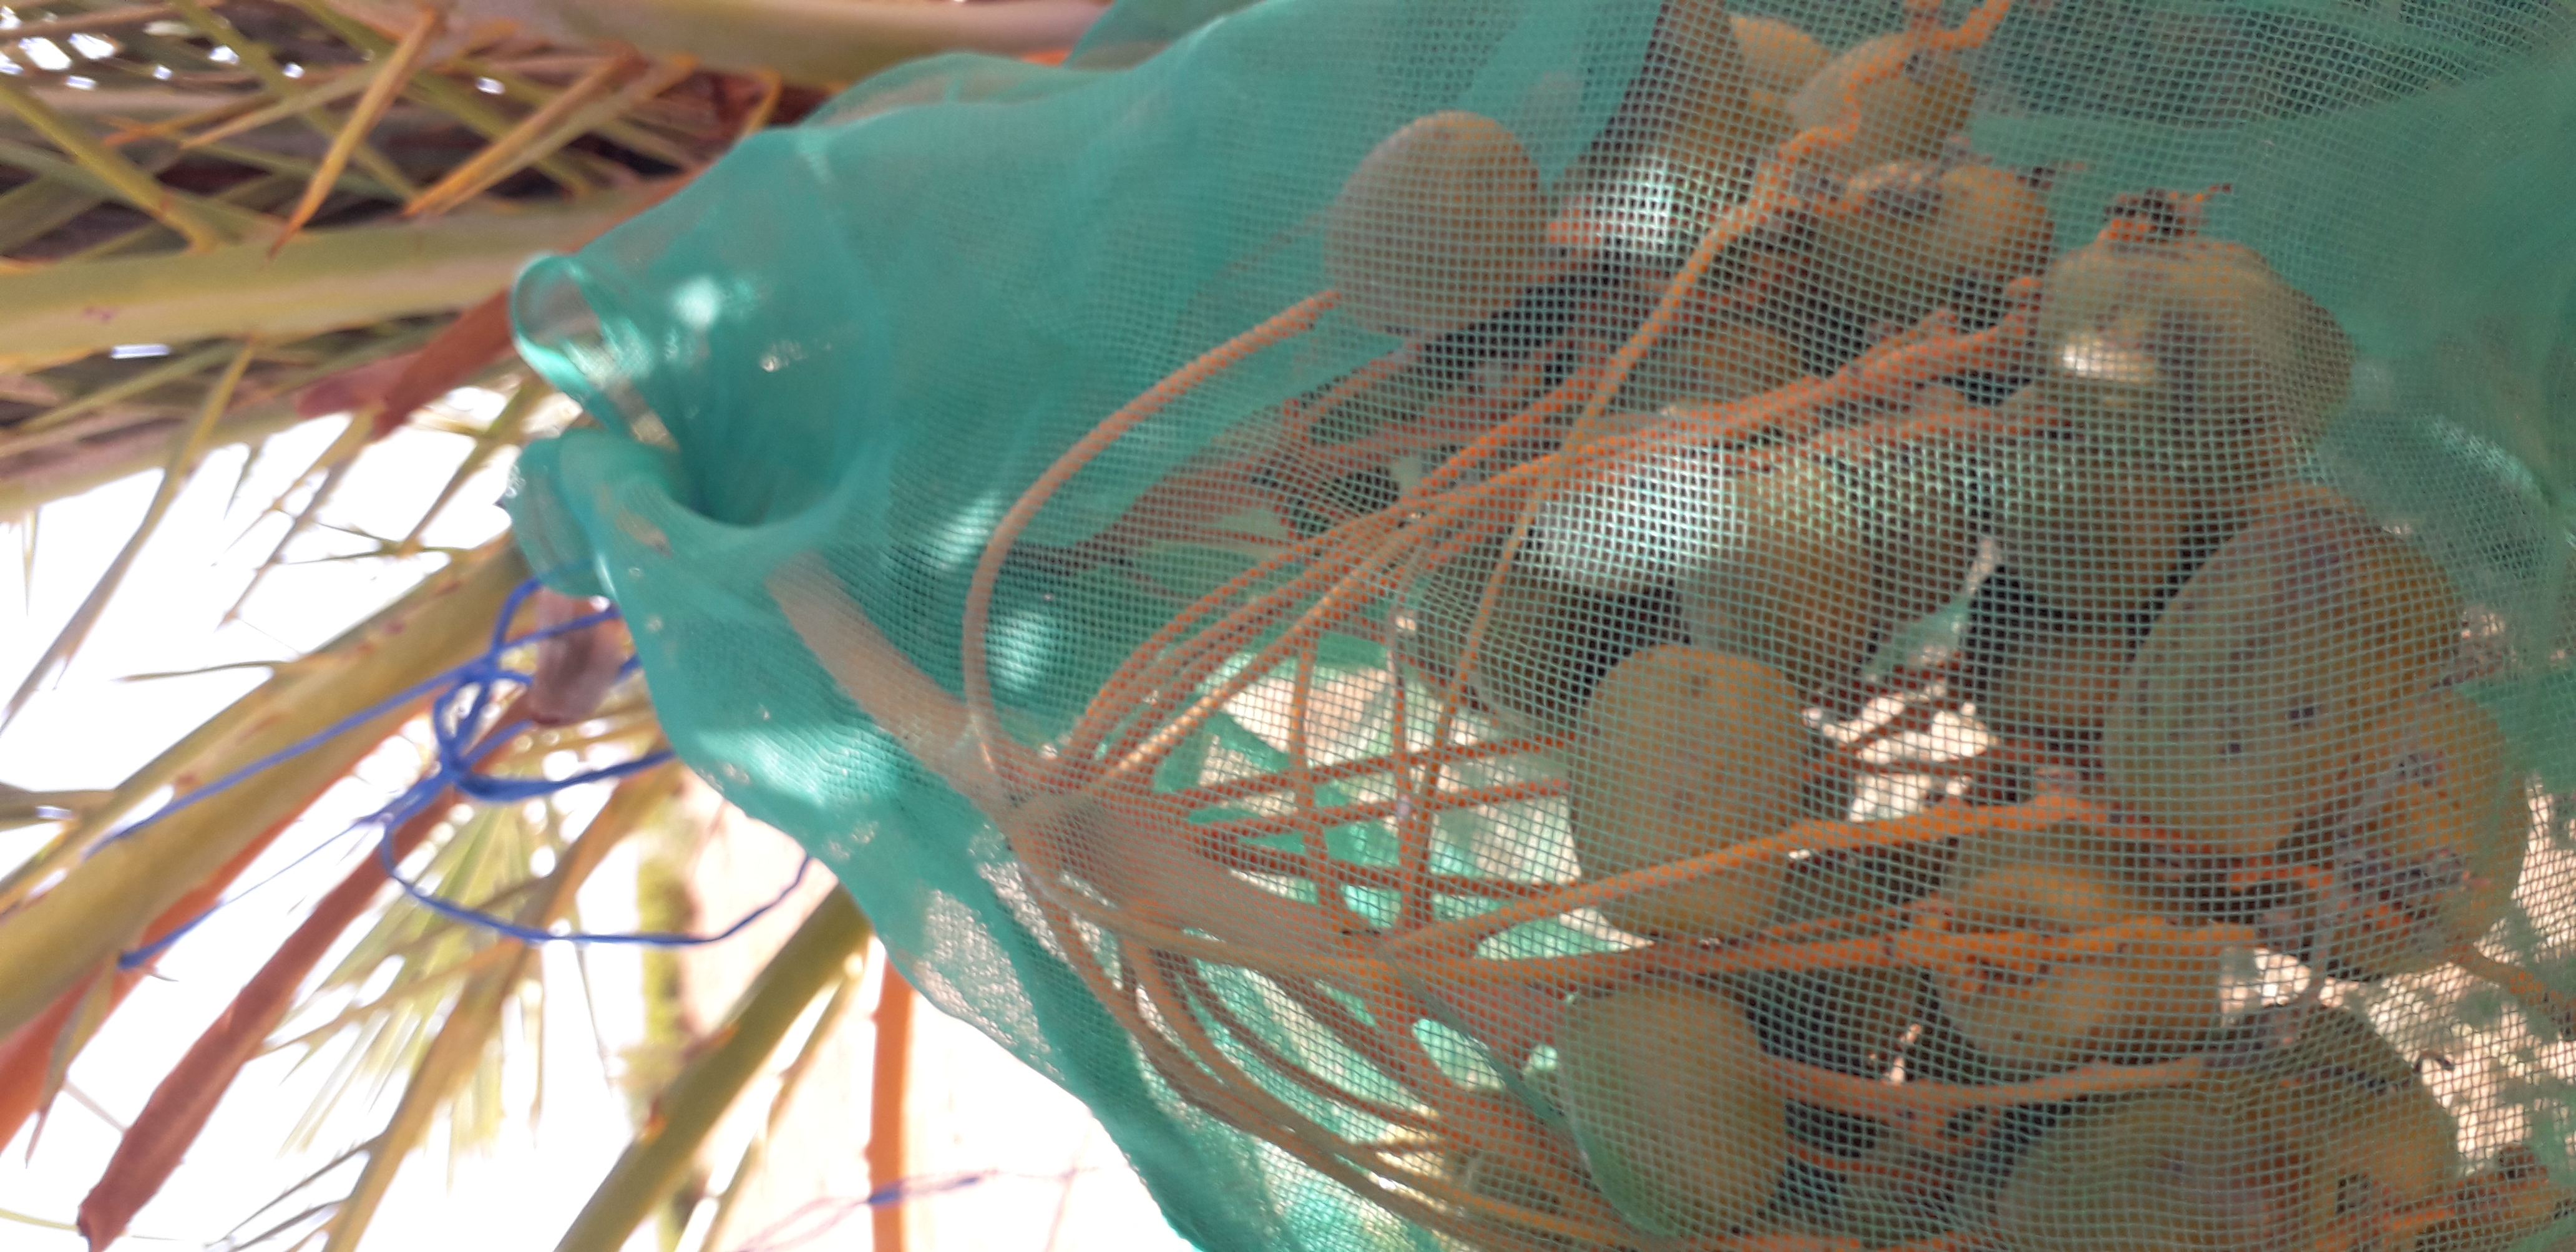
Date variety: Boufagous